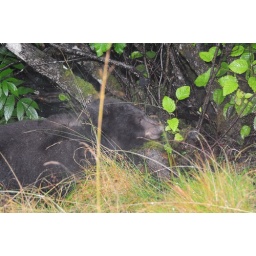
This black bear doesn't seem to be bothered in the least by visitors to the glacier.